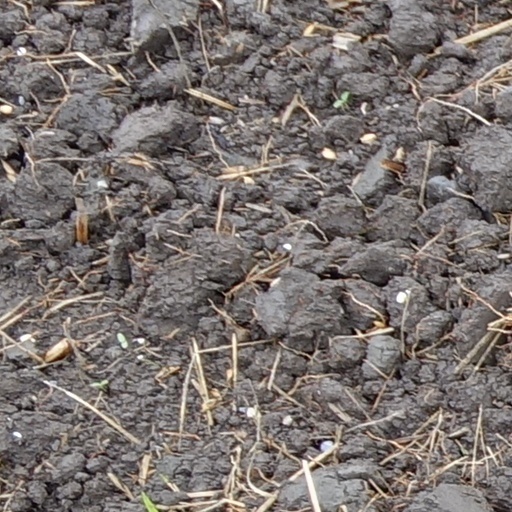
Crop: wheat